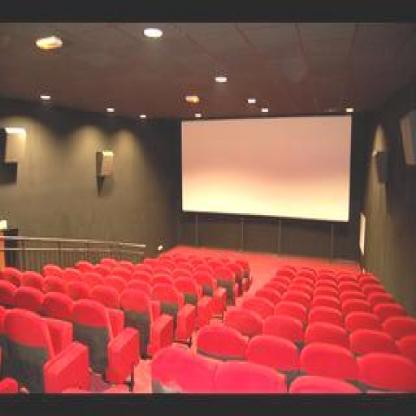
Scene: Indoor